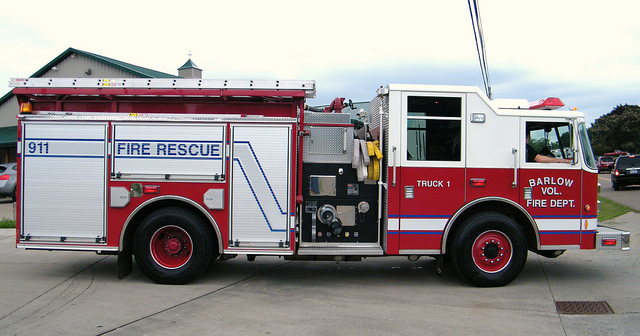
A red and white fire truck sitting in a parking lot.

A fire truck is parked outside of a building.

A red fire truck being driven by a fire fighter.

A shiny red and white fire truck driving down the street.

A large fire truck on the street next to a home.